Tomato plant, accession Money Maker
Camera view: vertical (180 deg); turntable rotation: 60 degrees
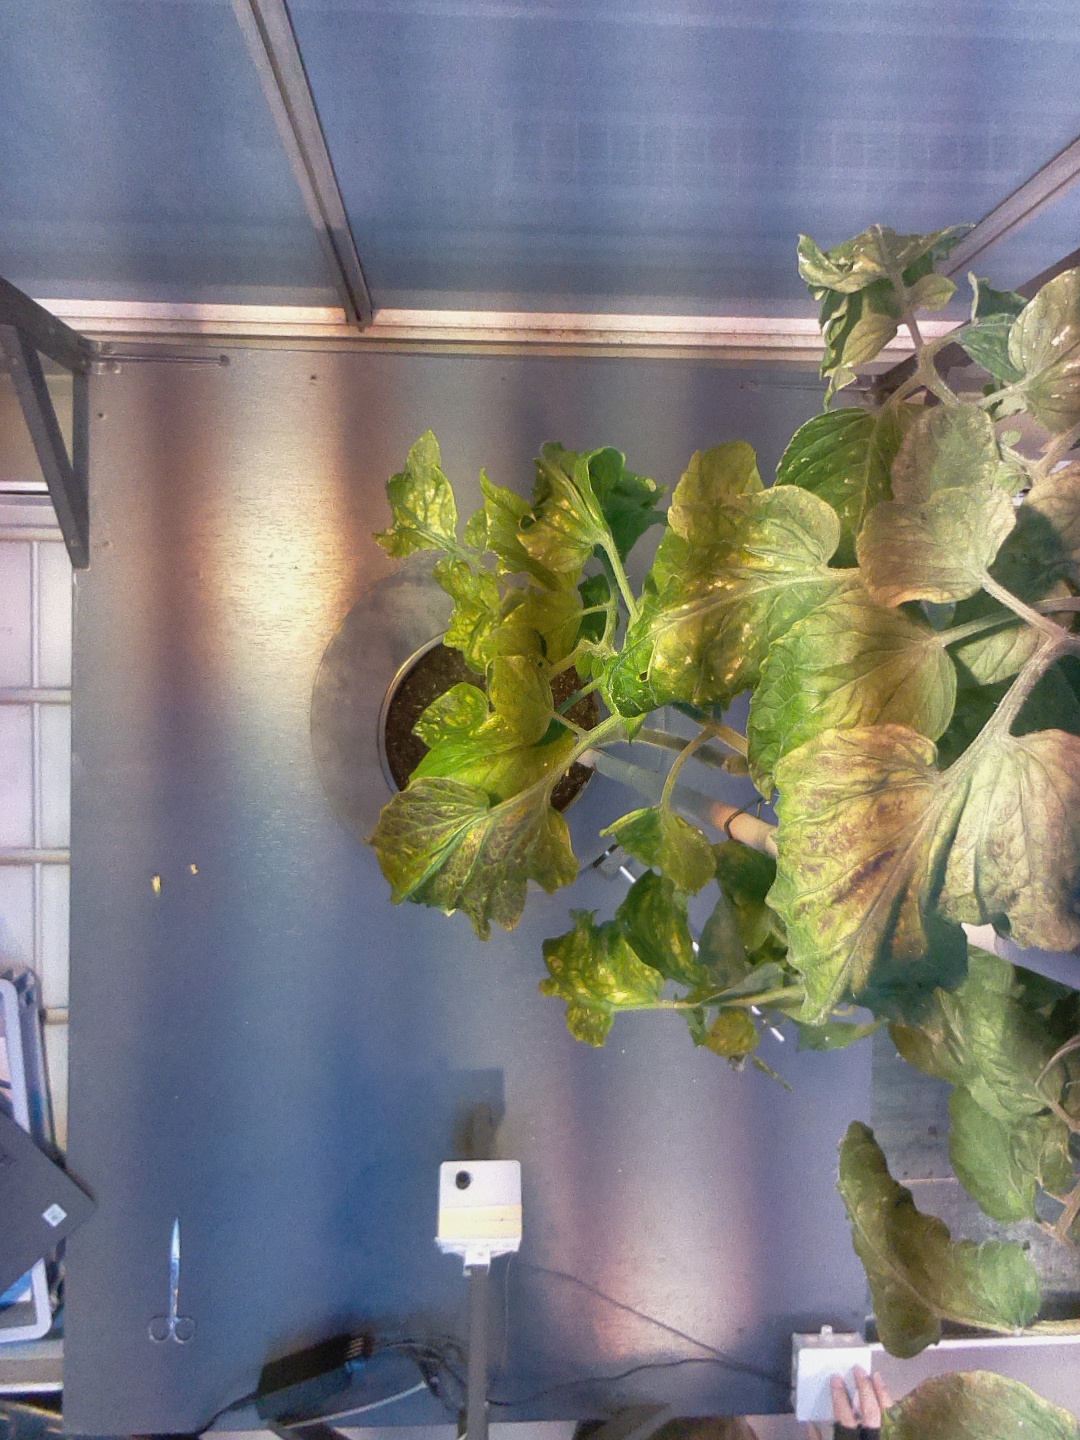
BBCH growth stage 73: 30%-40% of final fruit size